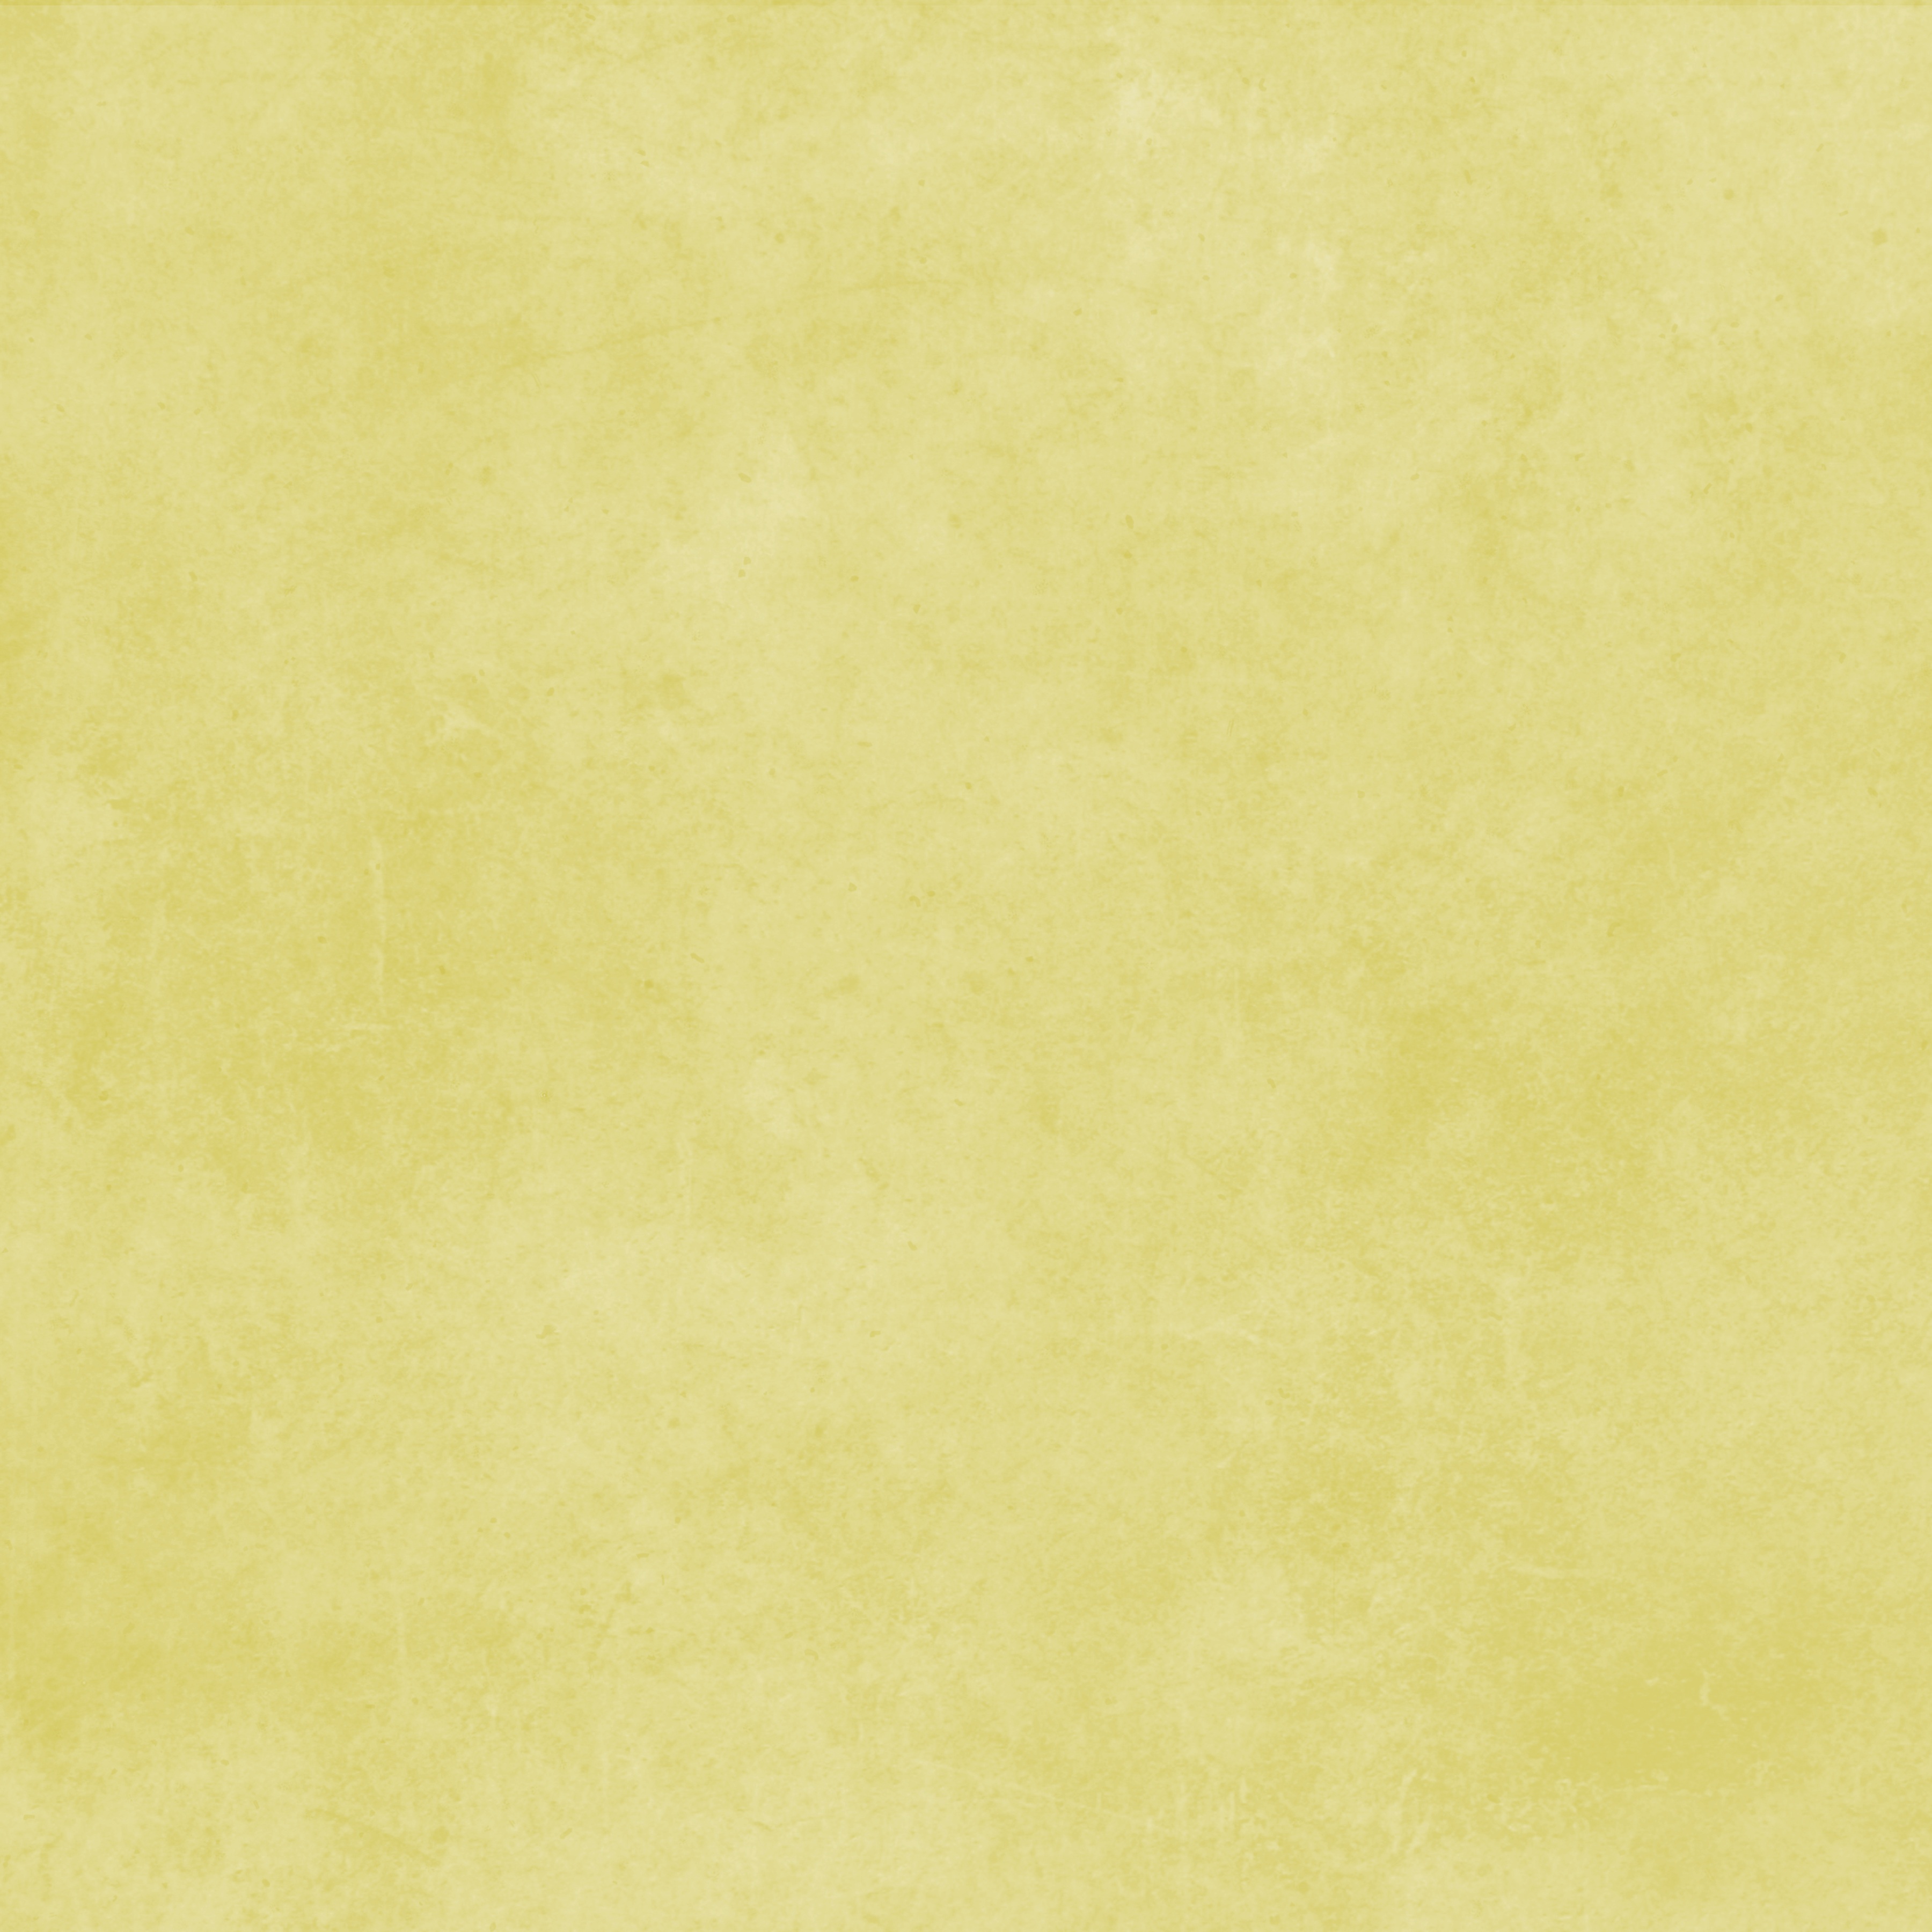
grungy, texture, floor, old, pattern, green, brown, tile, grunge, yellow, paper, material, background, design, decorative, backdrop, aged, flooring, plywood, scrapbook, laminate flooring, paper background